The Whistleblower

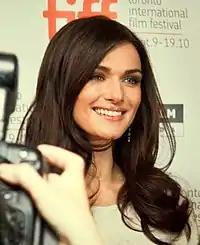
Rachel Weisz at the film's 2010 Toronto Film Festival premiere

"The Whistleblower" premiered on 13 September 2010, at the 2010 Toronto Film Festival. Screenings were also held at film festivals in North America, including the 2011 Human Rights Watch Film Festival in New York.